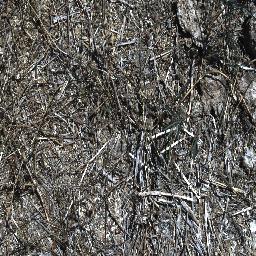
Label: parkinsonia